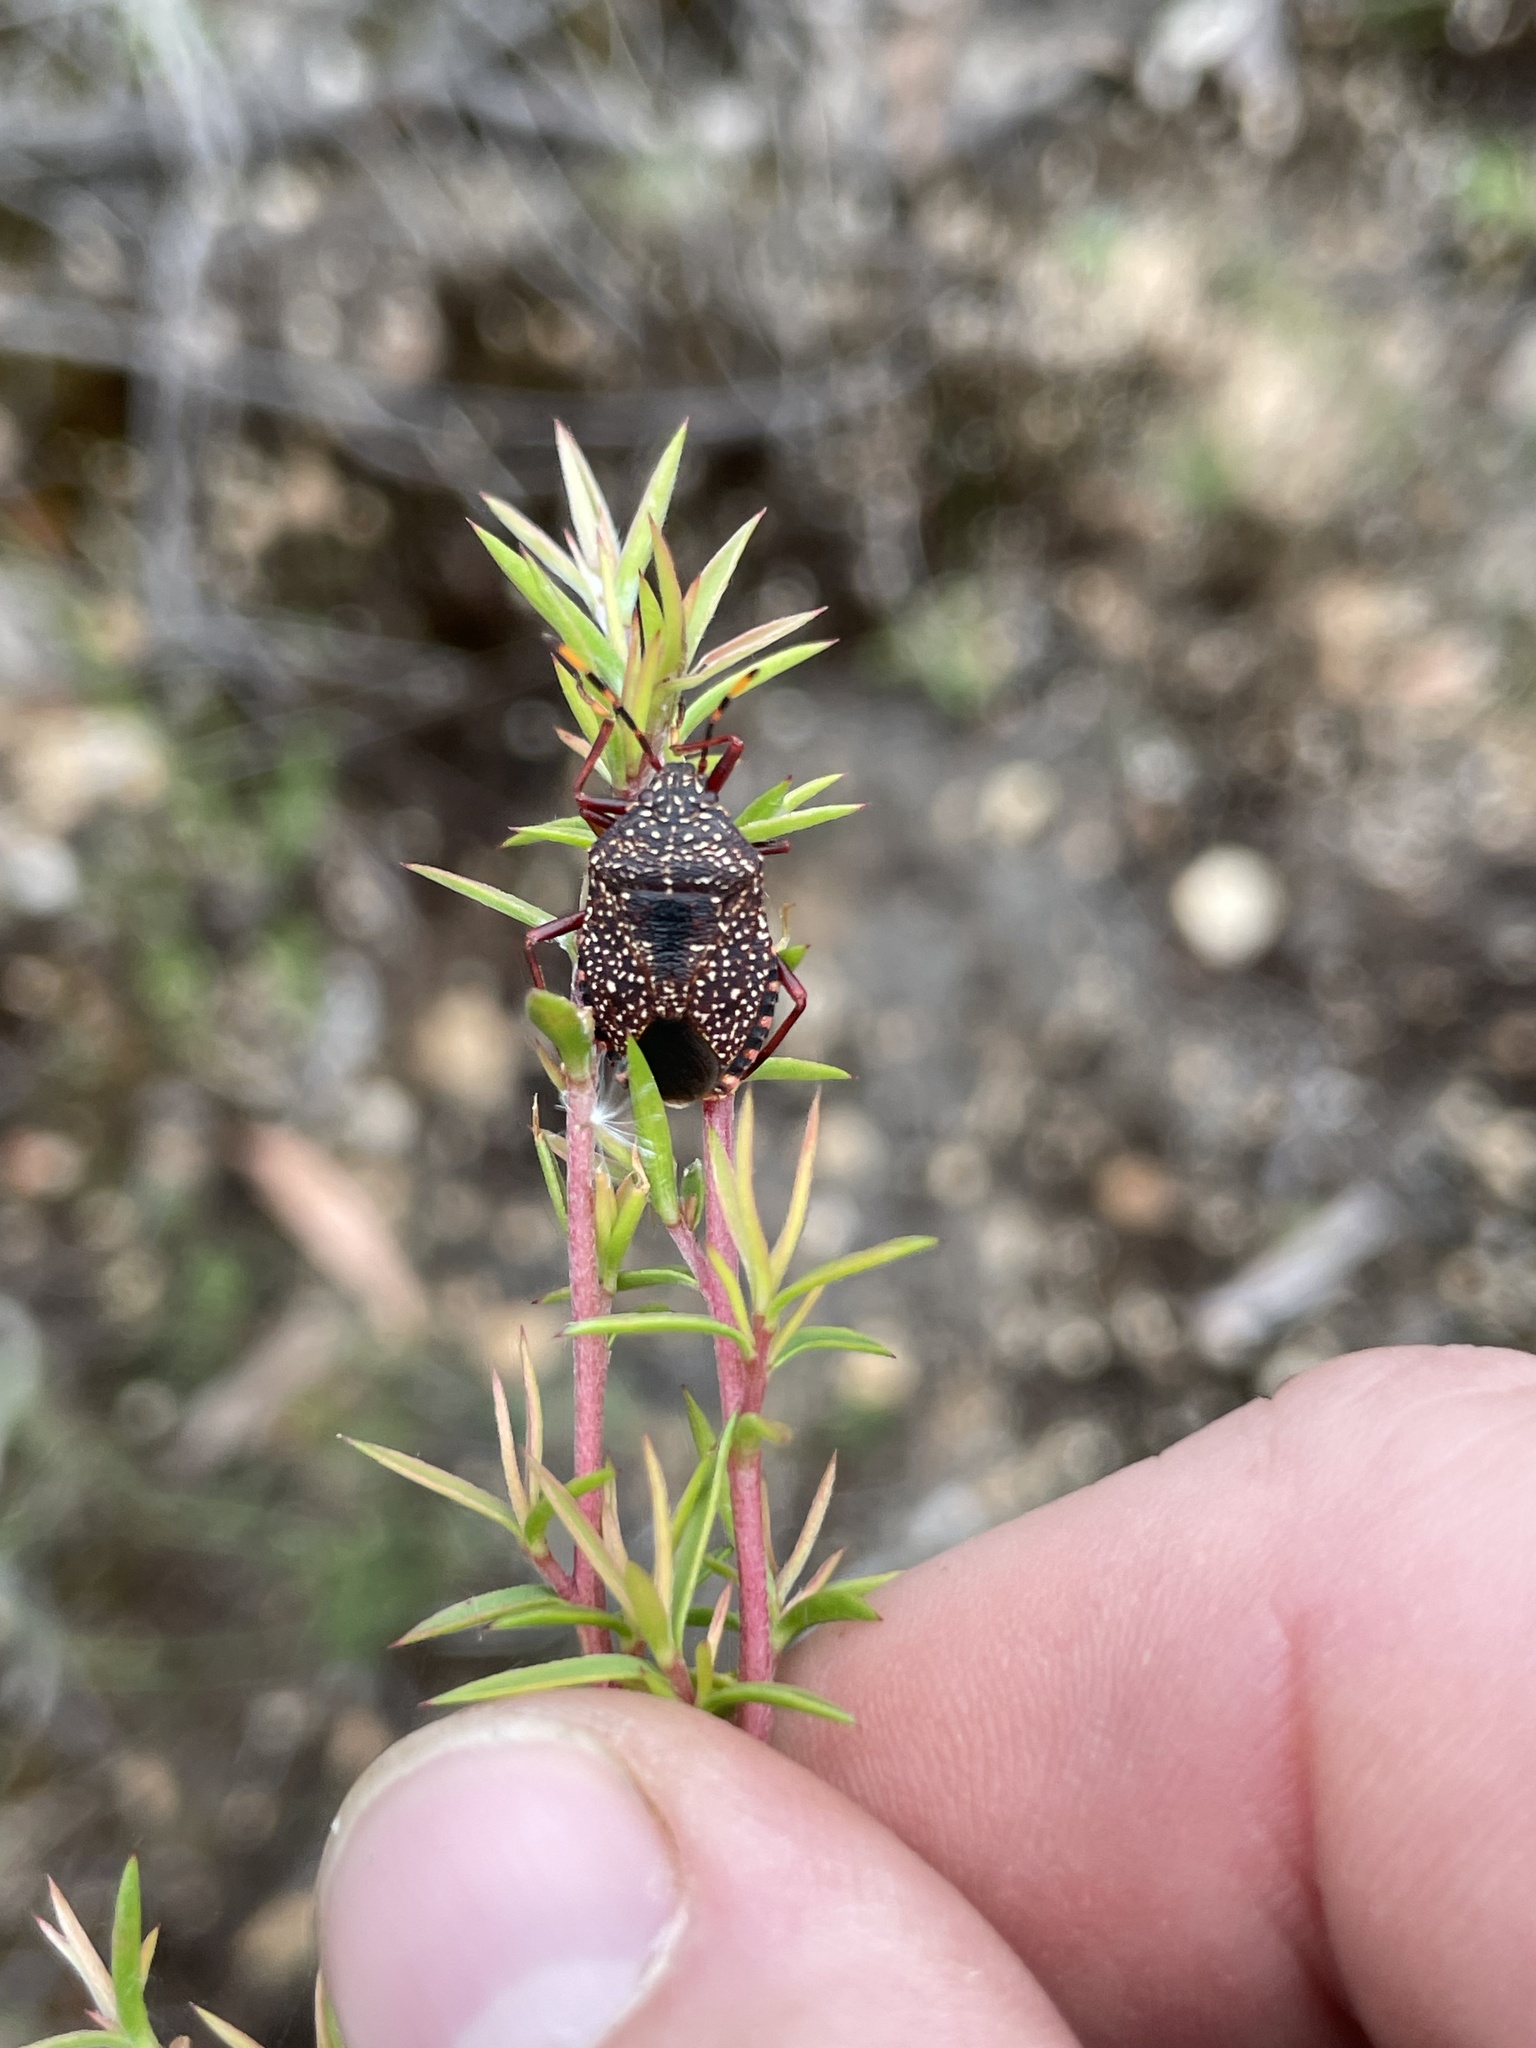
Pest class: stink_bug